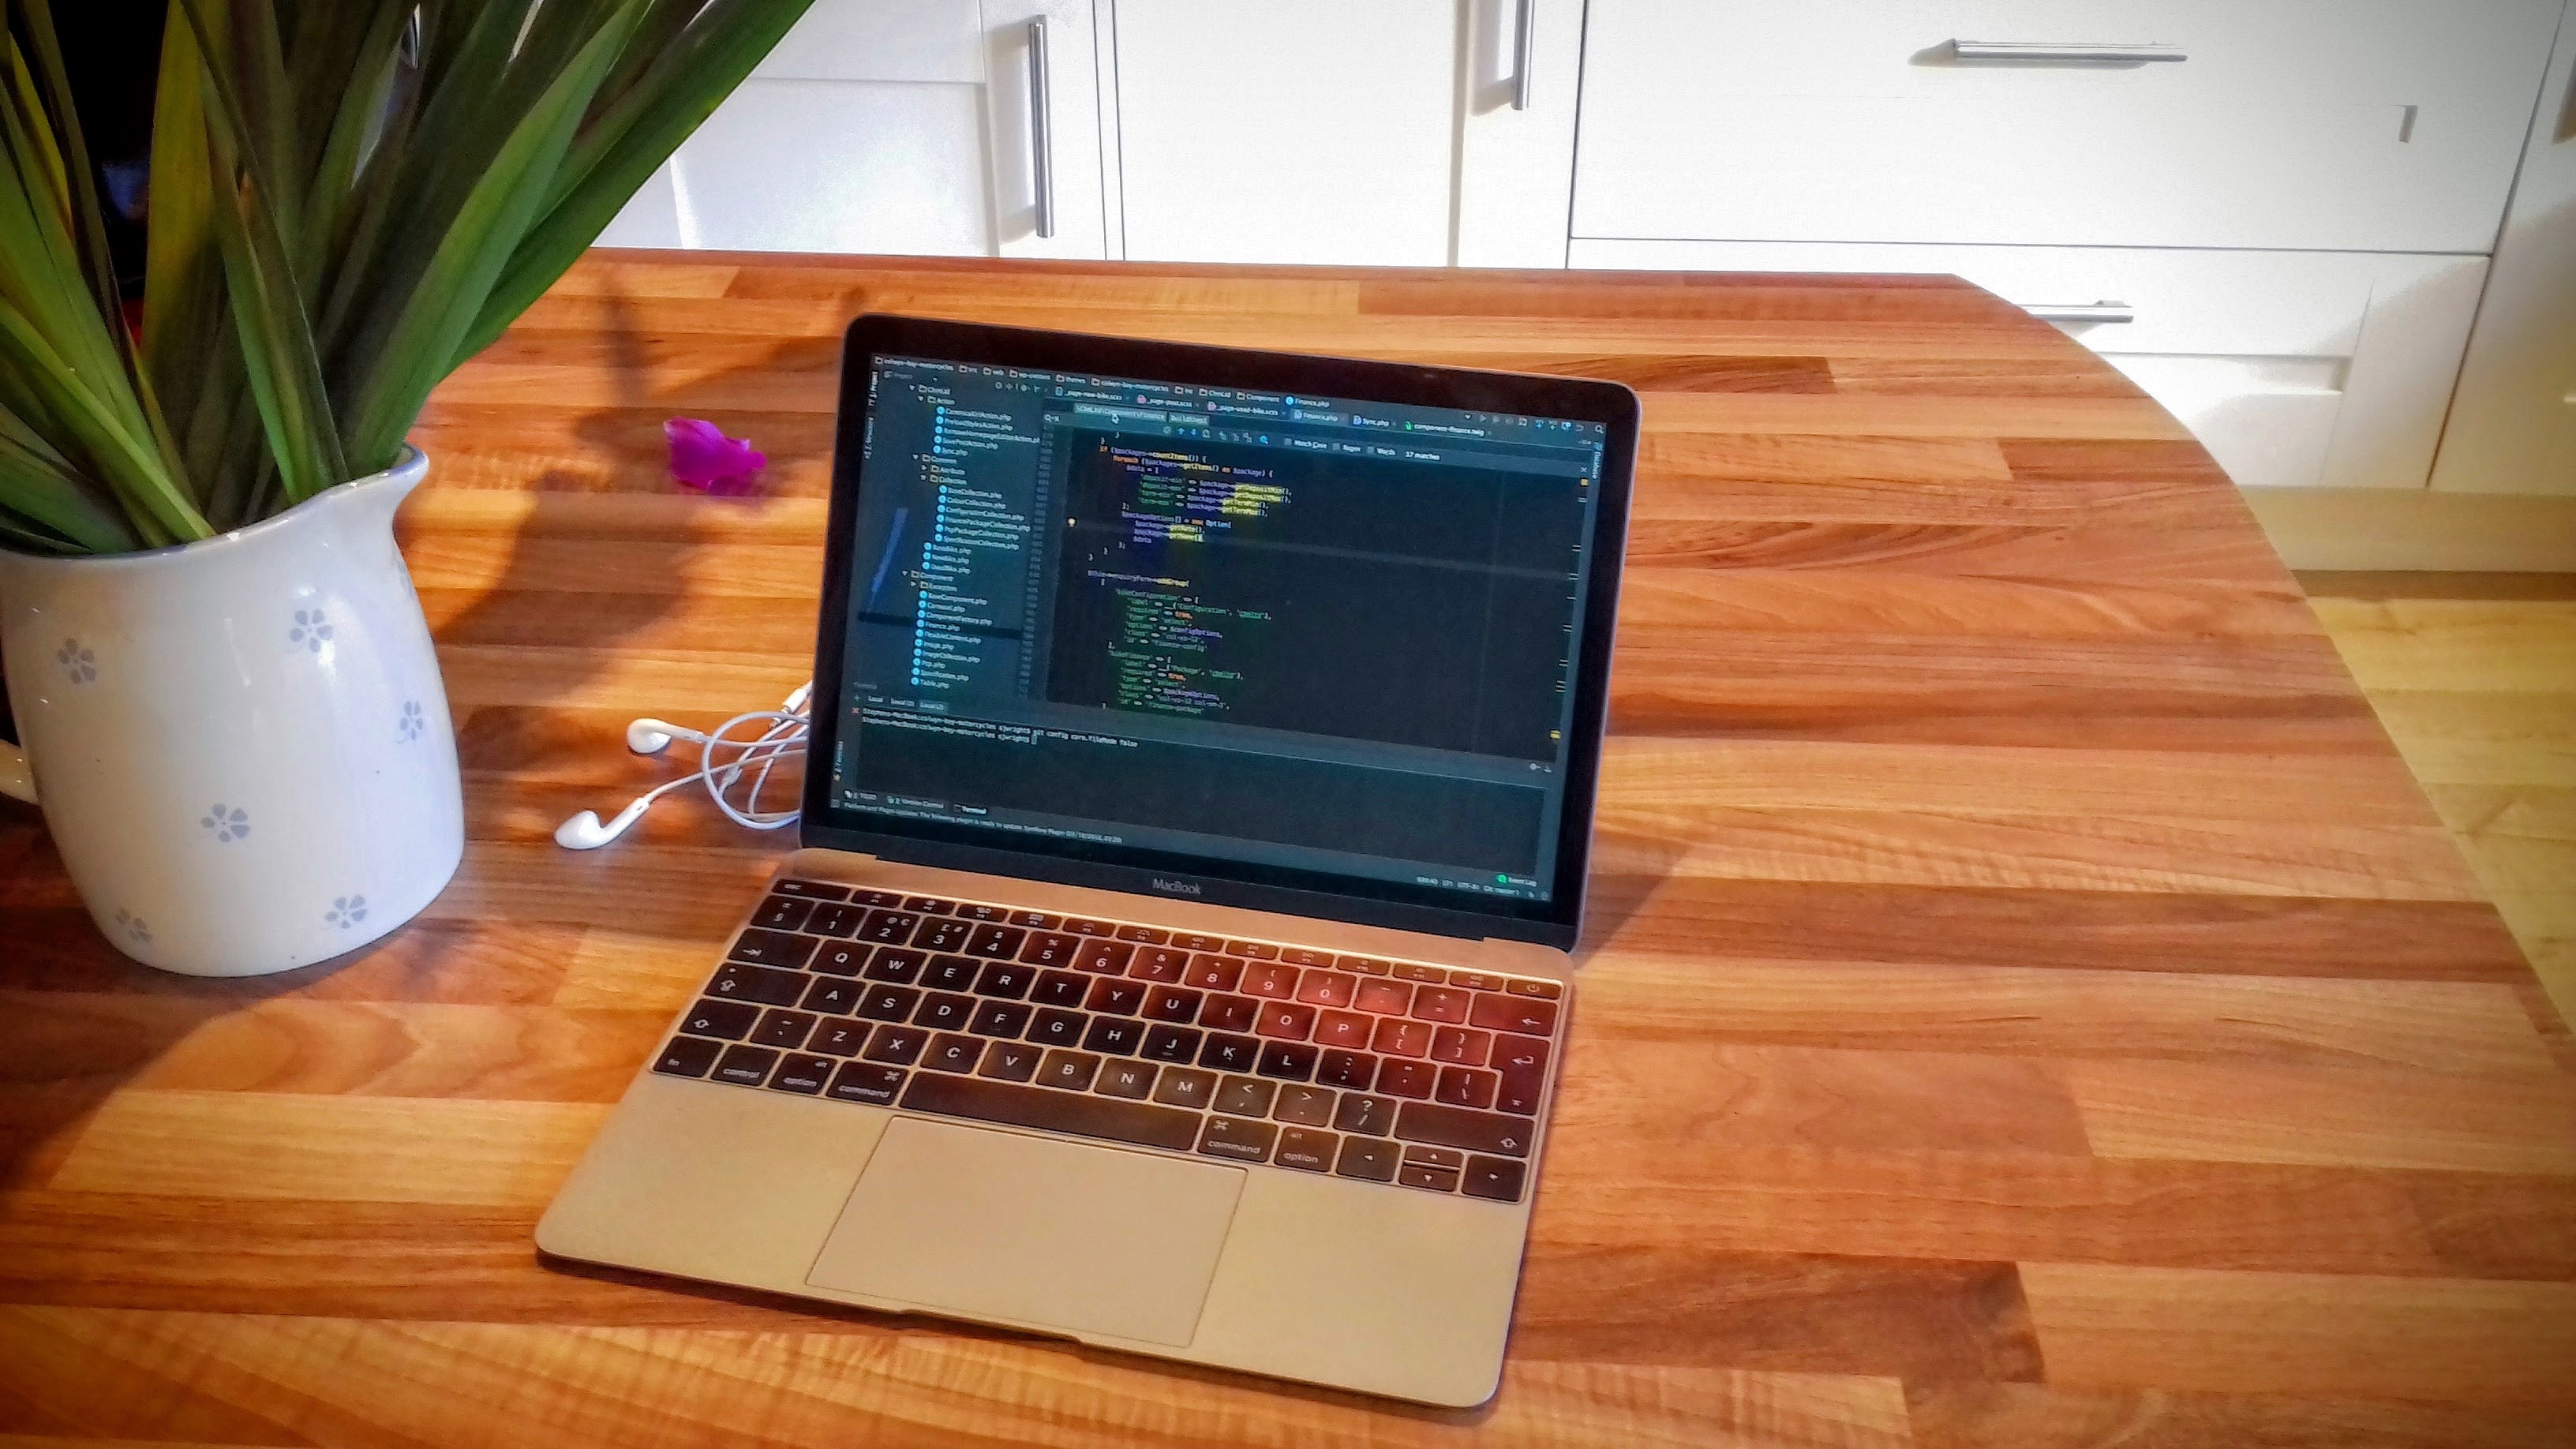
laptop, technology, floor, multimedia, personal computer, electronic device